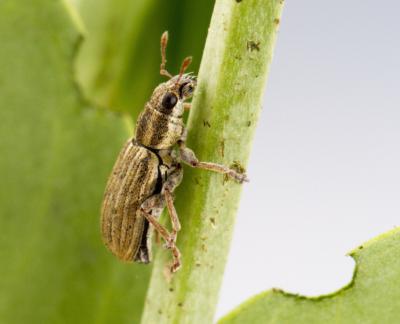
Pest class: pea_leaf_weevil